The Dark Past

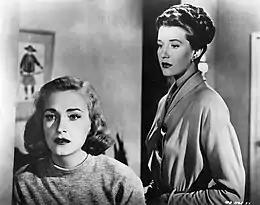
Nina Foch and Lois Maxwell in "The Dark Past"

When the film was released the film critic at "The New York Times" gave the film a positive review writing: "William Holden is excellent as the dream-shackled gunman, who is at once ruthless, nervous and explosively dangerous but who grudgingly complies with the doctor's 'screwball' tactics. As counterpoint is Lee J. Cobb's equally fine portrait of the unflustered scientist who is dedicated to 'curing people not killing them.' And, Nina Foch does a competently restrained job as the gangster's moll, who learns he's suffering from an Oedipus complex. The doctor's house guests, including Steven Geray, Adele Jergens and Wilton Graff, and their captors, especially Berry Kroeger, give unobtrusive but neat characterizations. Neat, too, is the word for this small but well-made Christmas package."